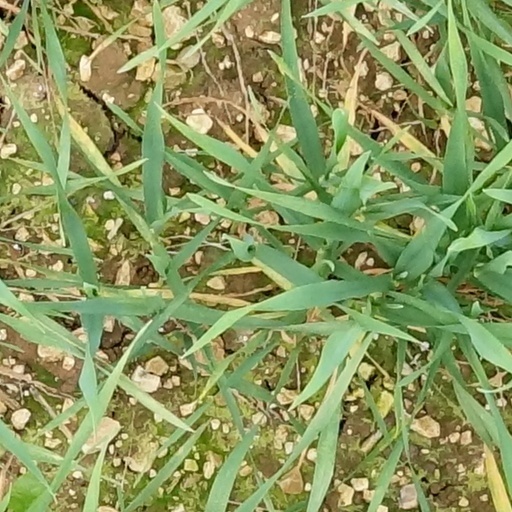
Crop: wheat